2019 Philippine Senate election

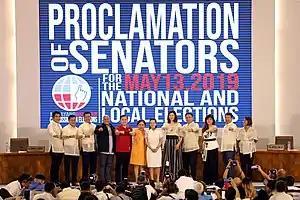
Proclamation of the winning twelve senators by the Commission on Elections on May 22, 2019. Ten senators flash President Duterte's signature fist.

This is how the Senate has been currently constituted. On July 25, 2016, voting 20–3, senators elected Koko Pimentel as the new Senate President. The senators who voted for Pimentel became the majority bloc. Senator Francis Escudero then nominated Senator Ralph Recto, a member of the Liberal Party, for the presidency. Senator Antonio Trillanes seconded Escudero's nomination. During nominal voting, Pimentel voted for Recto. Recto voted for Pimentel. After losing the vote, Recto automatically became the Minority Leader. He was joined by Escudero and Trillanes. Drilon was later elected Senate President Pro-Tempore while Sotto was elected Majority Leader.